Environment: real
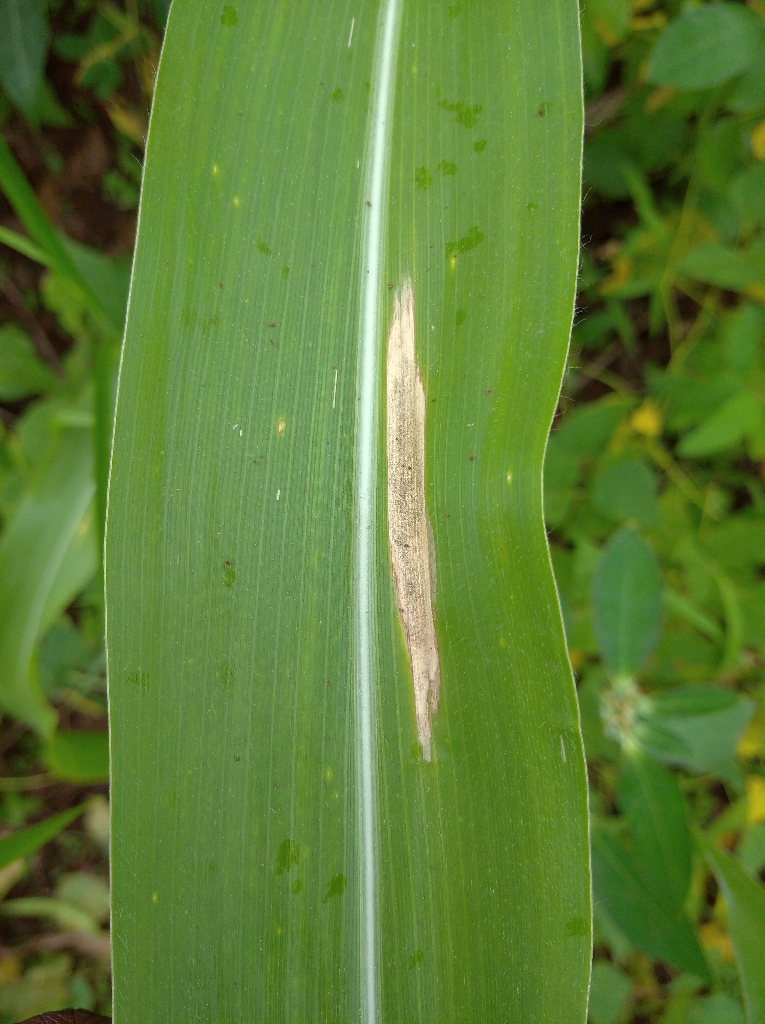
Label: northern_corn_leaf_blight